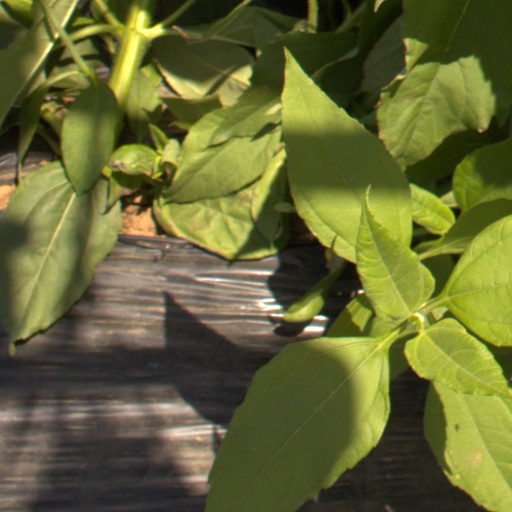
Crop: Jerusalem artichoke